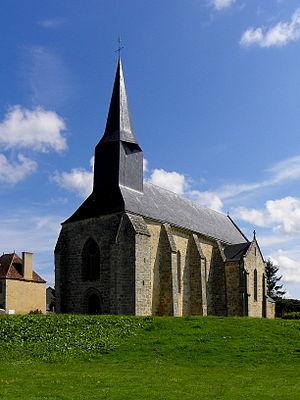
Église Saint-Martin de Parnac (36). Façade occidentale et flanc sud.
Parnac est une commune française située dans le département de l'Indre, en région Centre-Val de Loire.